Question: Please indicate a possible affordance area of the toothbrush that can be used for brushing
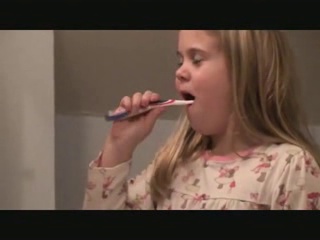
Answer: [149.976, 94.653, 201.322, 110.807]